Coldred

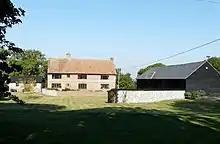
Coldred Court Farm - geograph.org.uk - 1514480

Churches dedicated to St Pancras are uncommon in England, there only being six. There is one other St Pancras church in Kent, the very early Saxon church of St Augustine's Abbey, Canterbury.